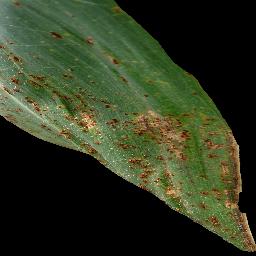
Label: Corn___Common_rust